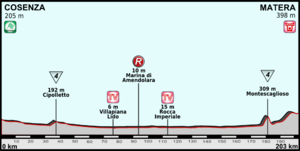
La 5ᵉ étape du Tour d'Italie 2013 s'est déroulé le mercredi 8 mai 2013, entre les villes de Cosenza et Matera sur une distance de 203 km. L'Allemand John Degenkolb a remporté l'étape devant l'Espagnol Ángel Vicioso, et son compatriote Paul Martens. Pas de changement au niveau du classement général, l'Italien Luca Paolini, le Colombien Rigoberto Urán et l'Espagnol Beñat Intxausti composent le trio de tête à l'issue de cette cinquième journée de compétition.